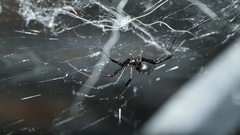
Species: Lactrodectus_hesperus